Tropical Storm Rumbia

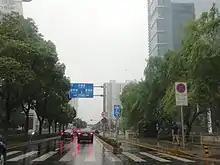
Conditions in Suzhou, Jiangsu, on August 17

In the weeks prior to Rumbia, the successive impacts of tropical storms Ampil and Yagi left the region saturated and unable to effectively absorb rain water. Furthermore, a subtropical ridge spread substantial heat and water vapor across Eastern China. This provided ample energy for the system to persist unusually far inland. Widespread torrential rains affected provinces unaccustomed to significant typhoon impacts: northern Anhui, Henan, Jiangsu, Shandong, and Xuzhou. The floods are considered the worst typhoon-related floods in the country since 2016. Throughout the affected areas, 53 people died in storm-related incidents. More than 32,246 homes were damaged or destroyed and total economic losses reached ¥36.91 billion (US$5.36 billion).